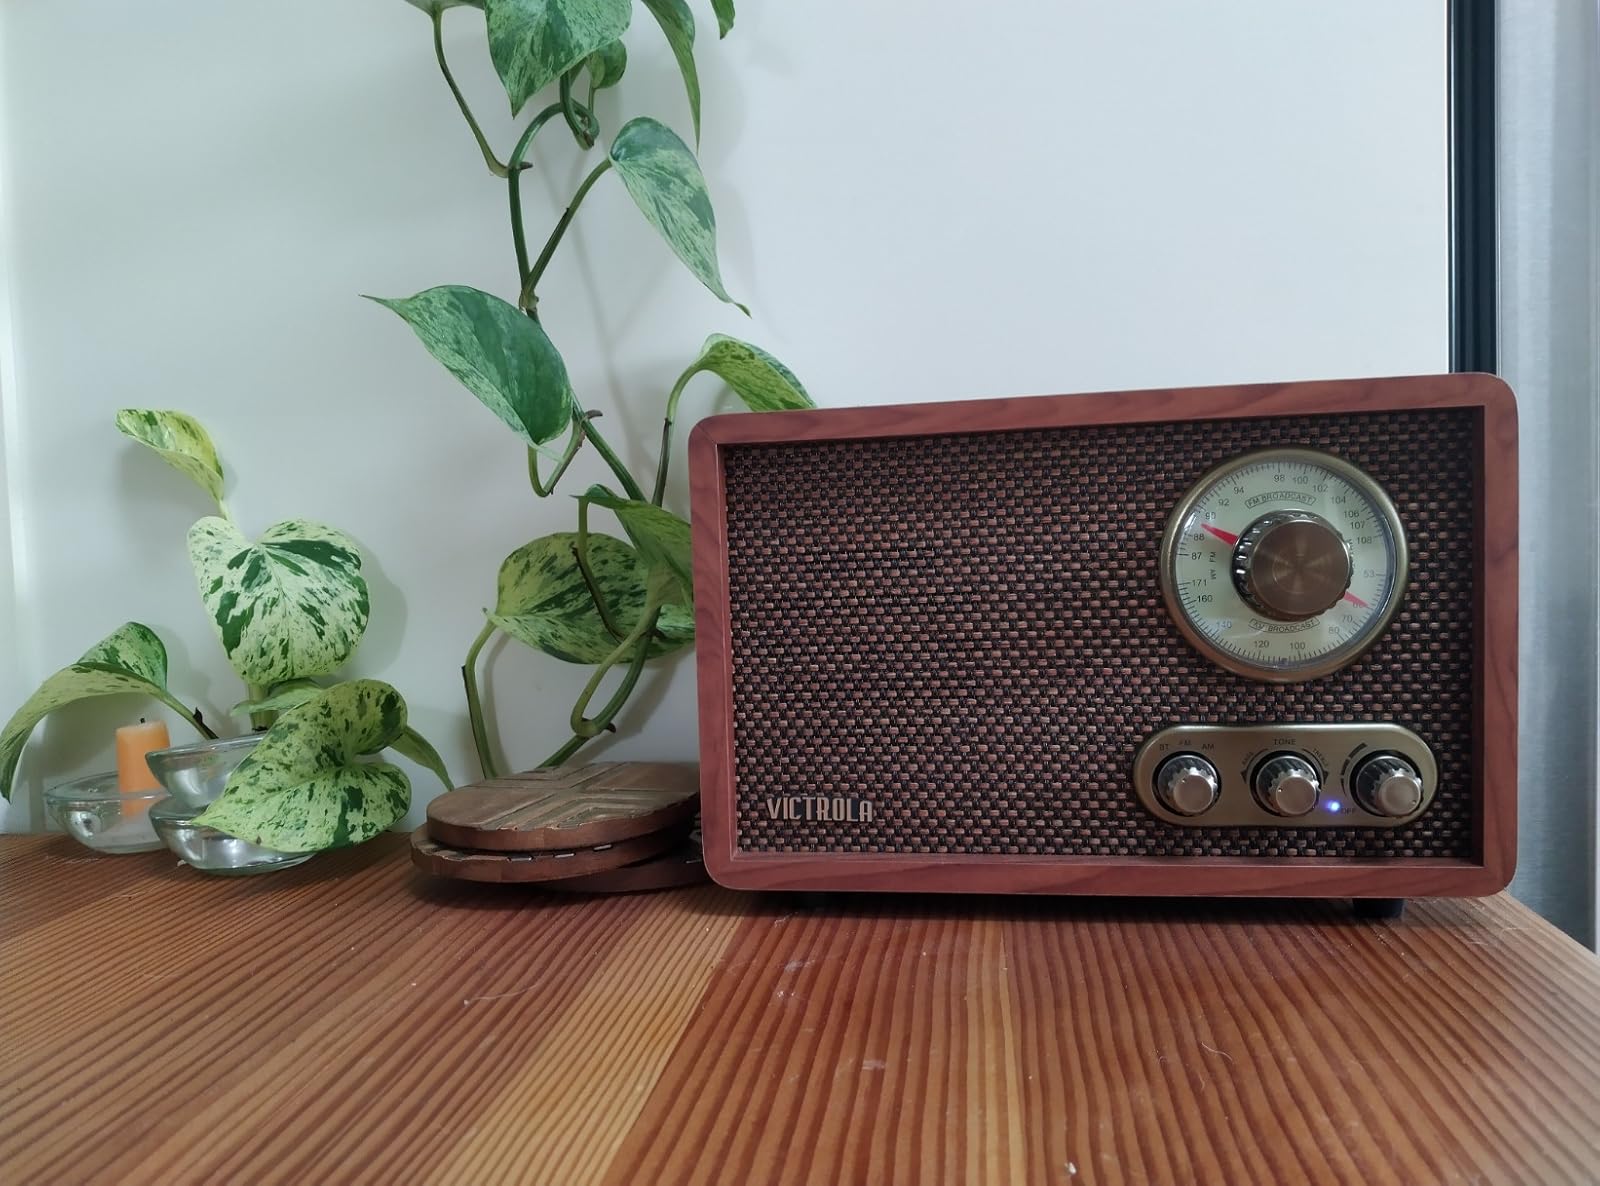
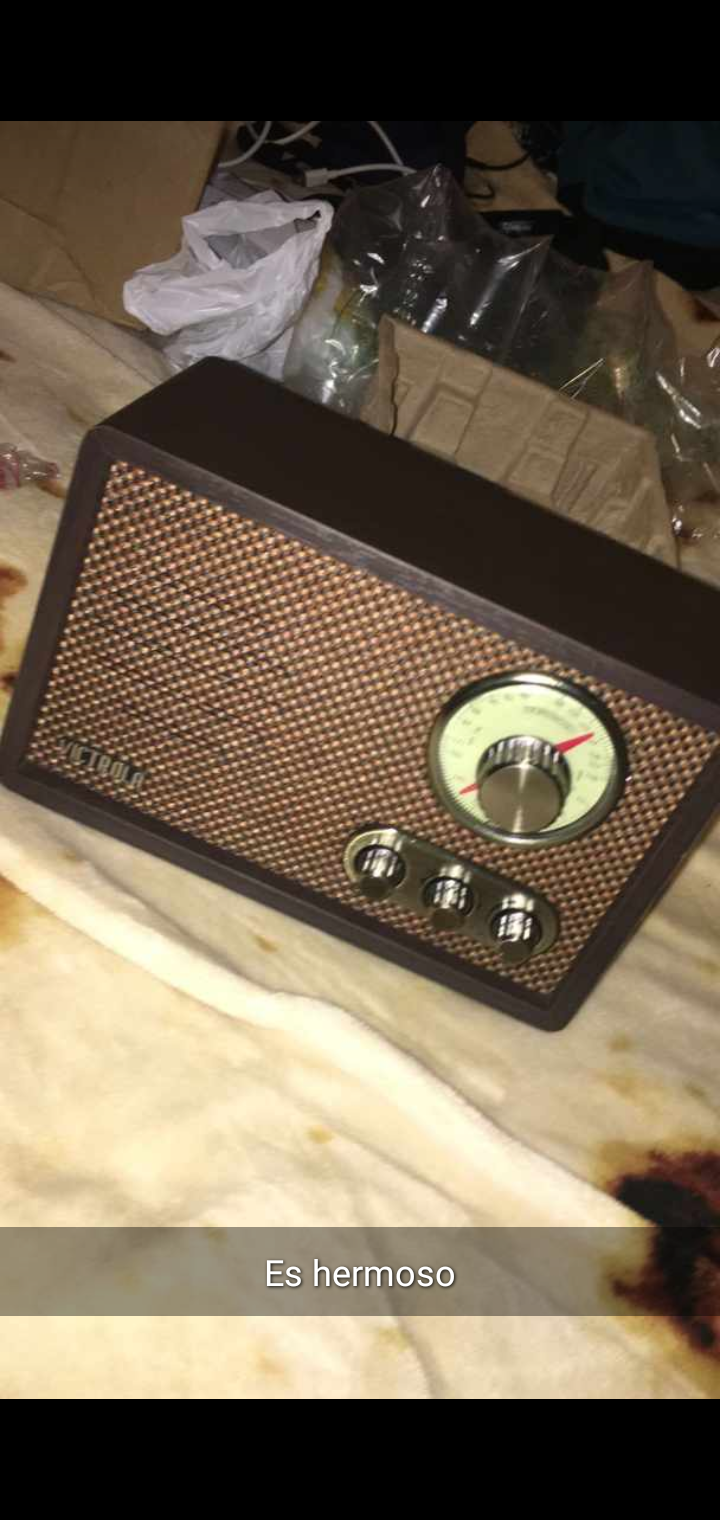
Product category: radio
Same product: no